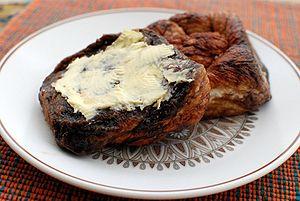
Un bolus zélandais ou bolus de Zélande est une pâtisserie sucrée d'origine juive de la province néerlandaise de Zélande. Ils sont fabriqués en cuisant une pâte à pain blanche roulée dans de la cassonade, du zeste de citron et de la cannelle. La forme d'un bolus diffère entre les boulangers mais elle est généralement en forme de spirale. Ils sont souvent consommés avec du café et, dans certaines parties de la région, le dessous plus plat est recouvert de beurre.
La cuisine néerlandaise est particulièrement inspirée par le passé agricole des Pays-Bas. Bien que la cuisine varie selon les régions avec des produits spécifiques, il existe un certain nombre de plats et ingrédients typiquement néerlandais. Les plats et repas néerlandais sont souvent nutritifs et copieux car ils sont adaptés au travail qui fut essentiellement physique dans le passé aux Pays-Bas. Le pays est réputé pour ses nombreuses variétés de fromages. La cuisine néerlandaise accorde une place importante aux légumes par rapport à la viande comme dans la plupart des cuisines d'Europe du Nord.